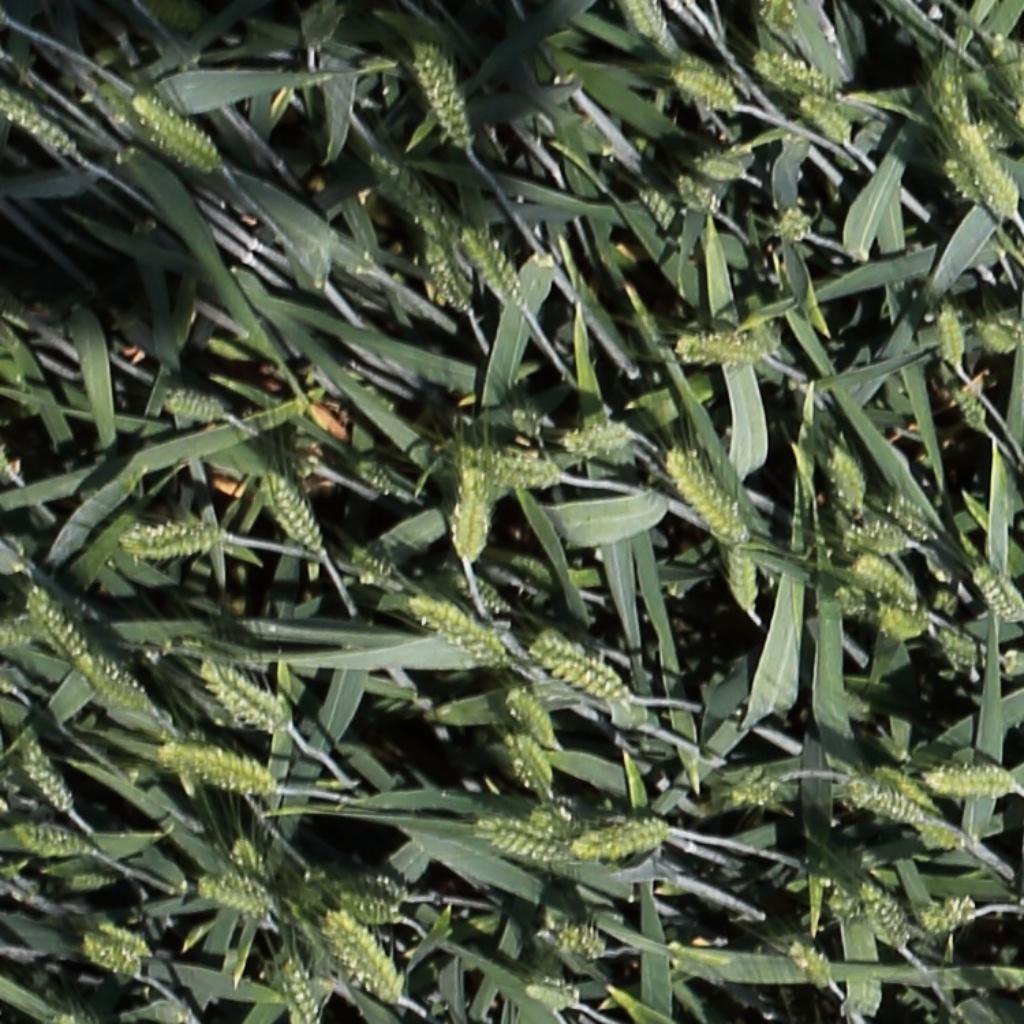
Country: Switzerland
Location: Usask
Wheat development stage: Filling